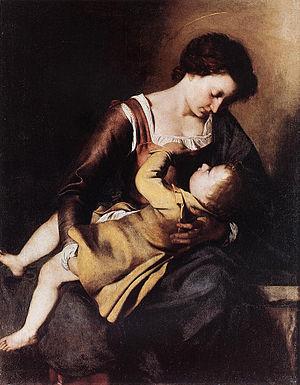
Orazio Gentileschi (?) - Vierge à l'Enfant - huile sur toile - 131 x 91 cm - Galleria nazionale d'arte antica, Rome
Gabriel Metsu, né à Leyde en janvier 1629 et enterré à Amsterdam, le 24 octobre 1667, est un peintre néerlandais du siècle d’or. Il est l’auteur de quelques tableaux à thème biblique et de nombreuses scènes de genre, dont certaines peuvent être également regardées comme des portraits. Il fait partie des « peintres de la manière fine », dont le chef de file est Gérard Dou.